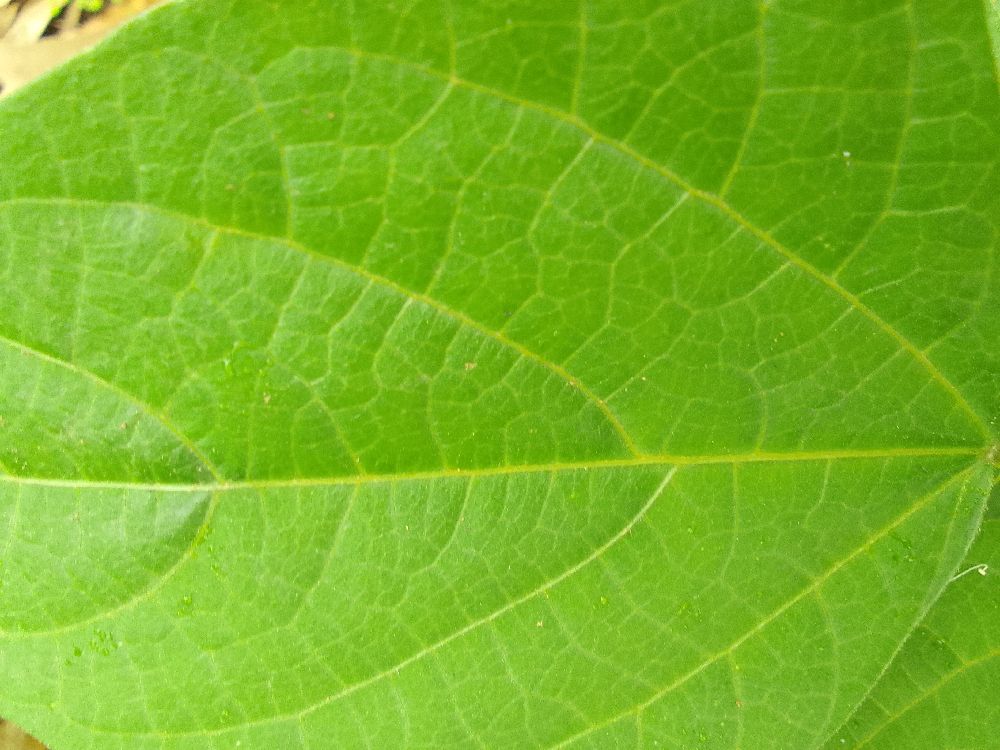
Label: healthy